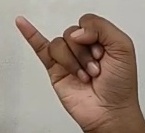
ASL sign: J